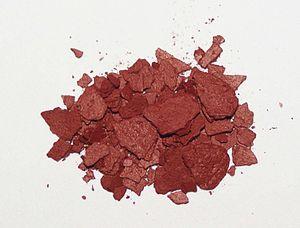
Le lycopène est un tétraterpène de la famille des caroténoïdes, plus précisément des carotènes.
Les colorants alimentaires sont utilisés pour ajouter de la couleur à une denrée alimentaire, ou pour simuler la couleur originale si celle-ci a été altérée par les procédés de transformation utilisés dans l'agro-alimentaire.